Male Rao Holkar

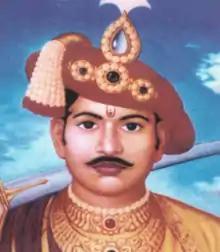

Male Rao Holkar was Heir apparent to his grand father Malhar Rao Holkar since death of his father Khanderao Holkar in 1754 in Battle of Kumbher.